Danish design

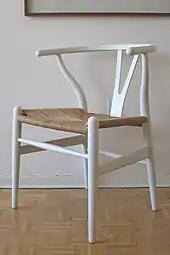
The forms and materials of Hans Wegner's Wishbone Chair are representative of the movement's aesthetic

Danish design is a style of functionalistic design and architecture that was developed in mid-20th century. Influenced by the German Bauhaus school, many Danish designers used the new industrial technologies, combined with ideas of simplicity and functionalism to design buildings, furniture and household objects, many of which have become iconic and are still in use and production. Prominent examples are the Egg chair, the PH lamps and the Sydney Opera House (Australia).